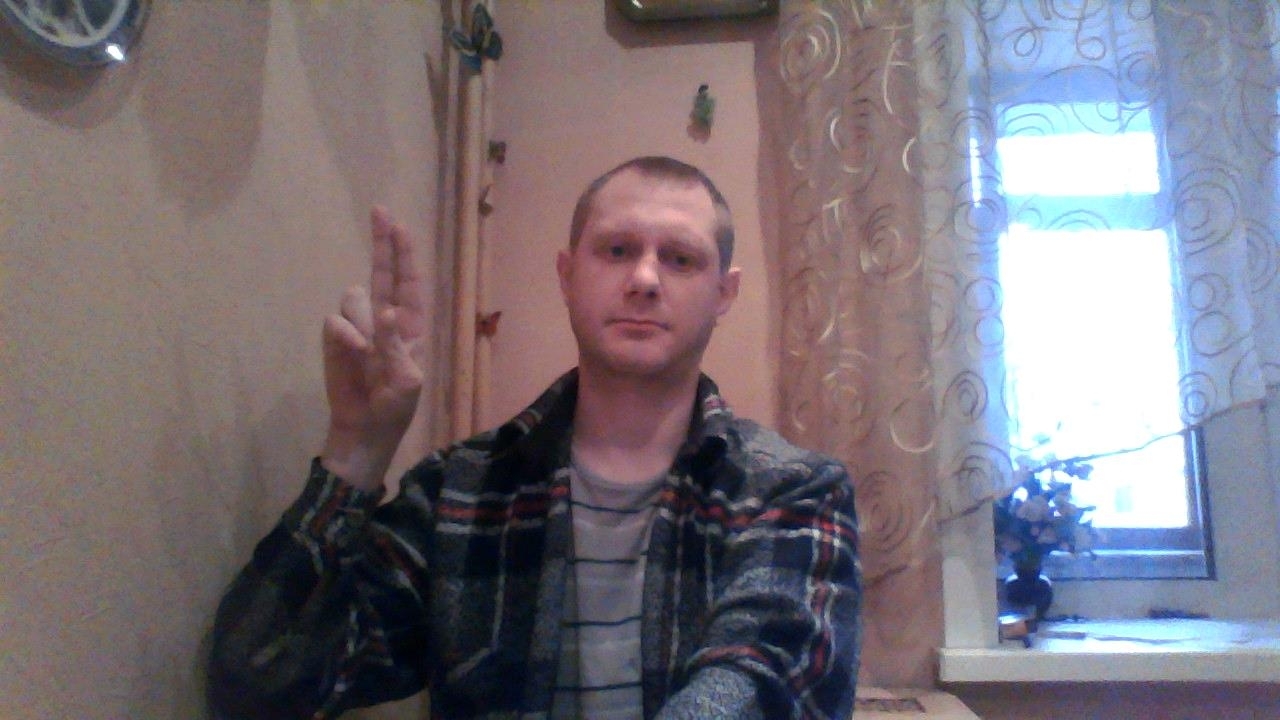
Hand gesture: two_up